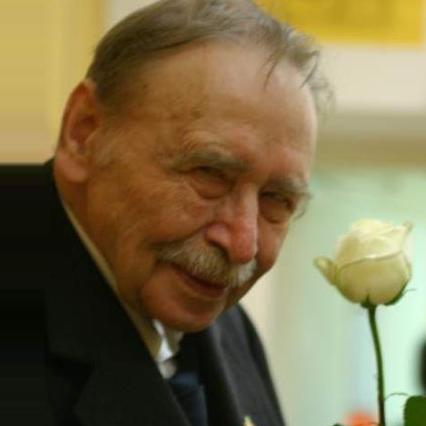
Age: 86